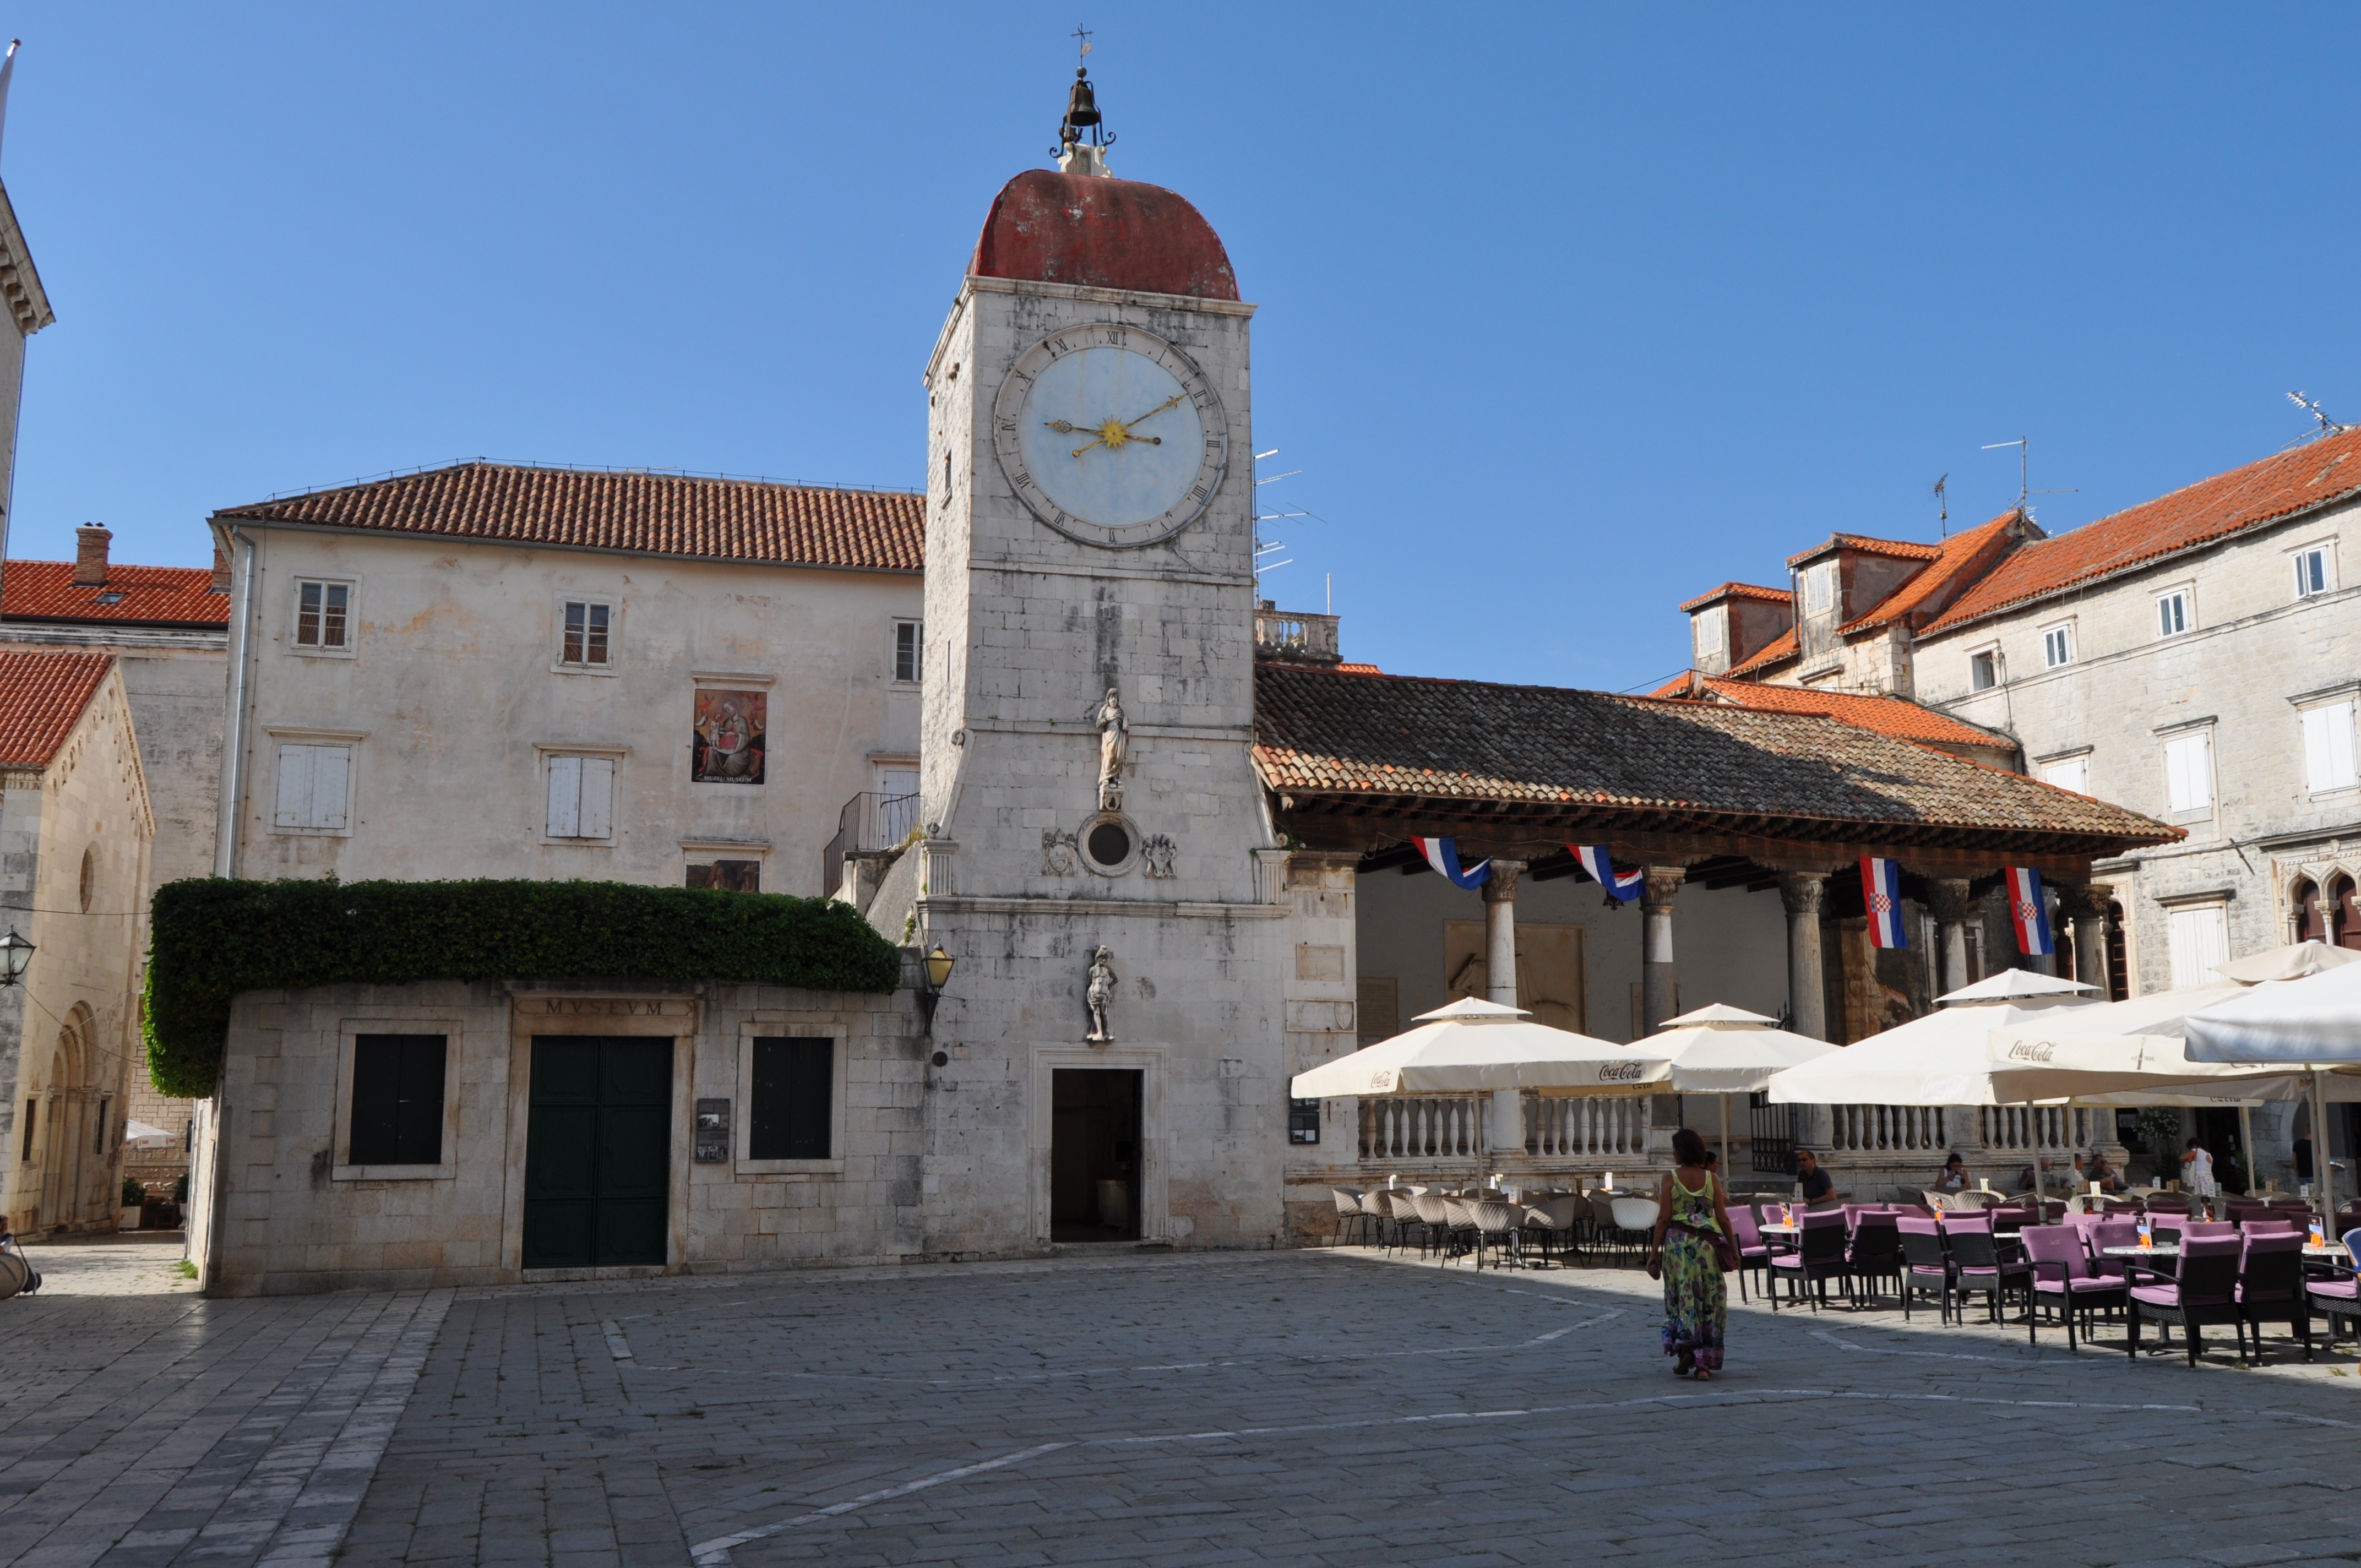
architecture, town, building, old, travel, europe, mediterranean, church, historic, tourism, place of worship, clock tower, croatia, monastery, synagogue, culture, history, heritage, unesco, adriatic, dalmatia, trogir